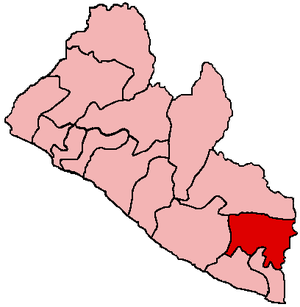
e
Le District de Gbeapo est une subdivision du Comté de River Gee au Liberia.